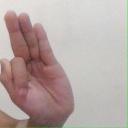
अक्षर: फ